Muted group theory

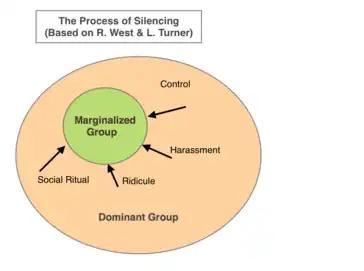
Graphic highlights the ways marginalized groups are silenced

Houston and Kramarae postulate that ridicule has muted women, such as trivializing their opinions, ideas, concerns and censoring women's voices. According to their research, women can be ridiculed in the health care system, family hierarchies, educational policies and their bodies have been used as props in political debates.